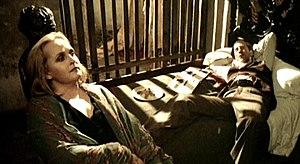
1900 est un film franco-germano-italien réalisé par Bernardo Bertolucci et sorti en 1976. Le scénario a été écrit en collaboration avec Franco Arcalli dont le père avait été assassiné par les fascistes alors que l'enfant avait cinq ans. Le titre du film et le style de la photographie font référence au tableau de Giuseppe Pellizza, Le Quart état. Le titre original, Novecento, signifie « le XXᵉ siècle » en français.